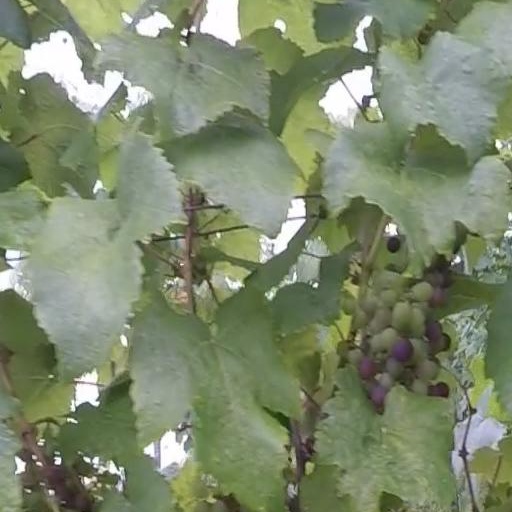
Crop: grape